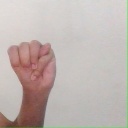
अक्षर: म